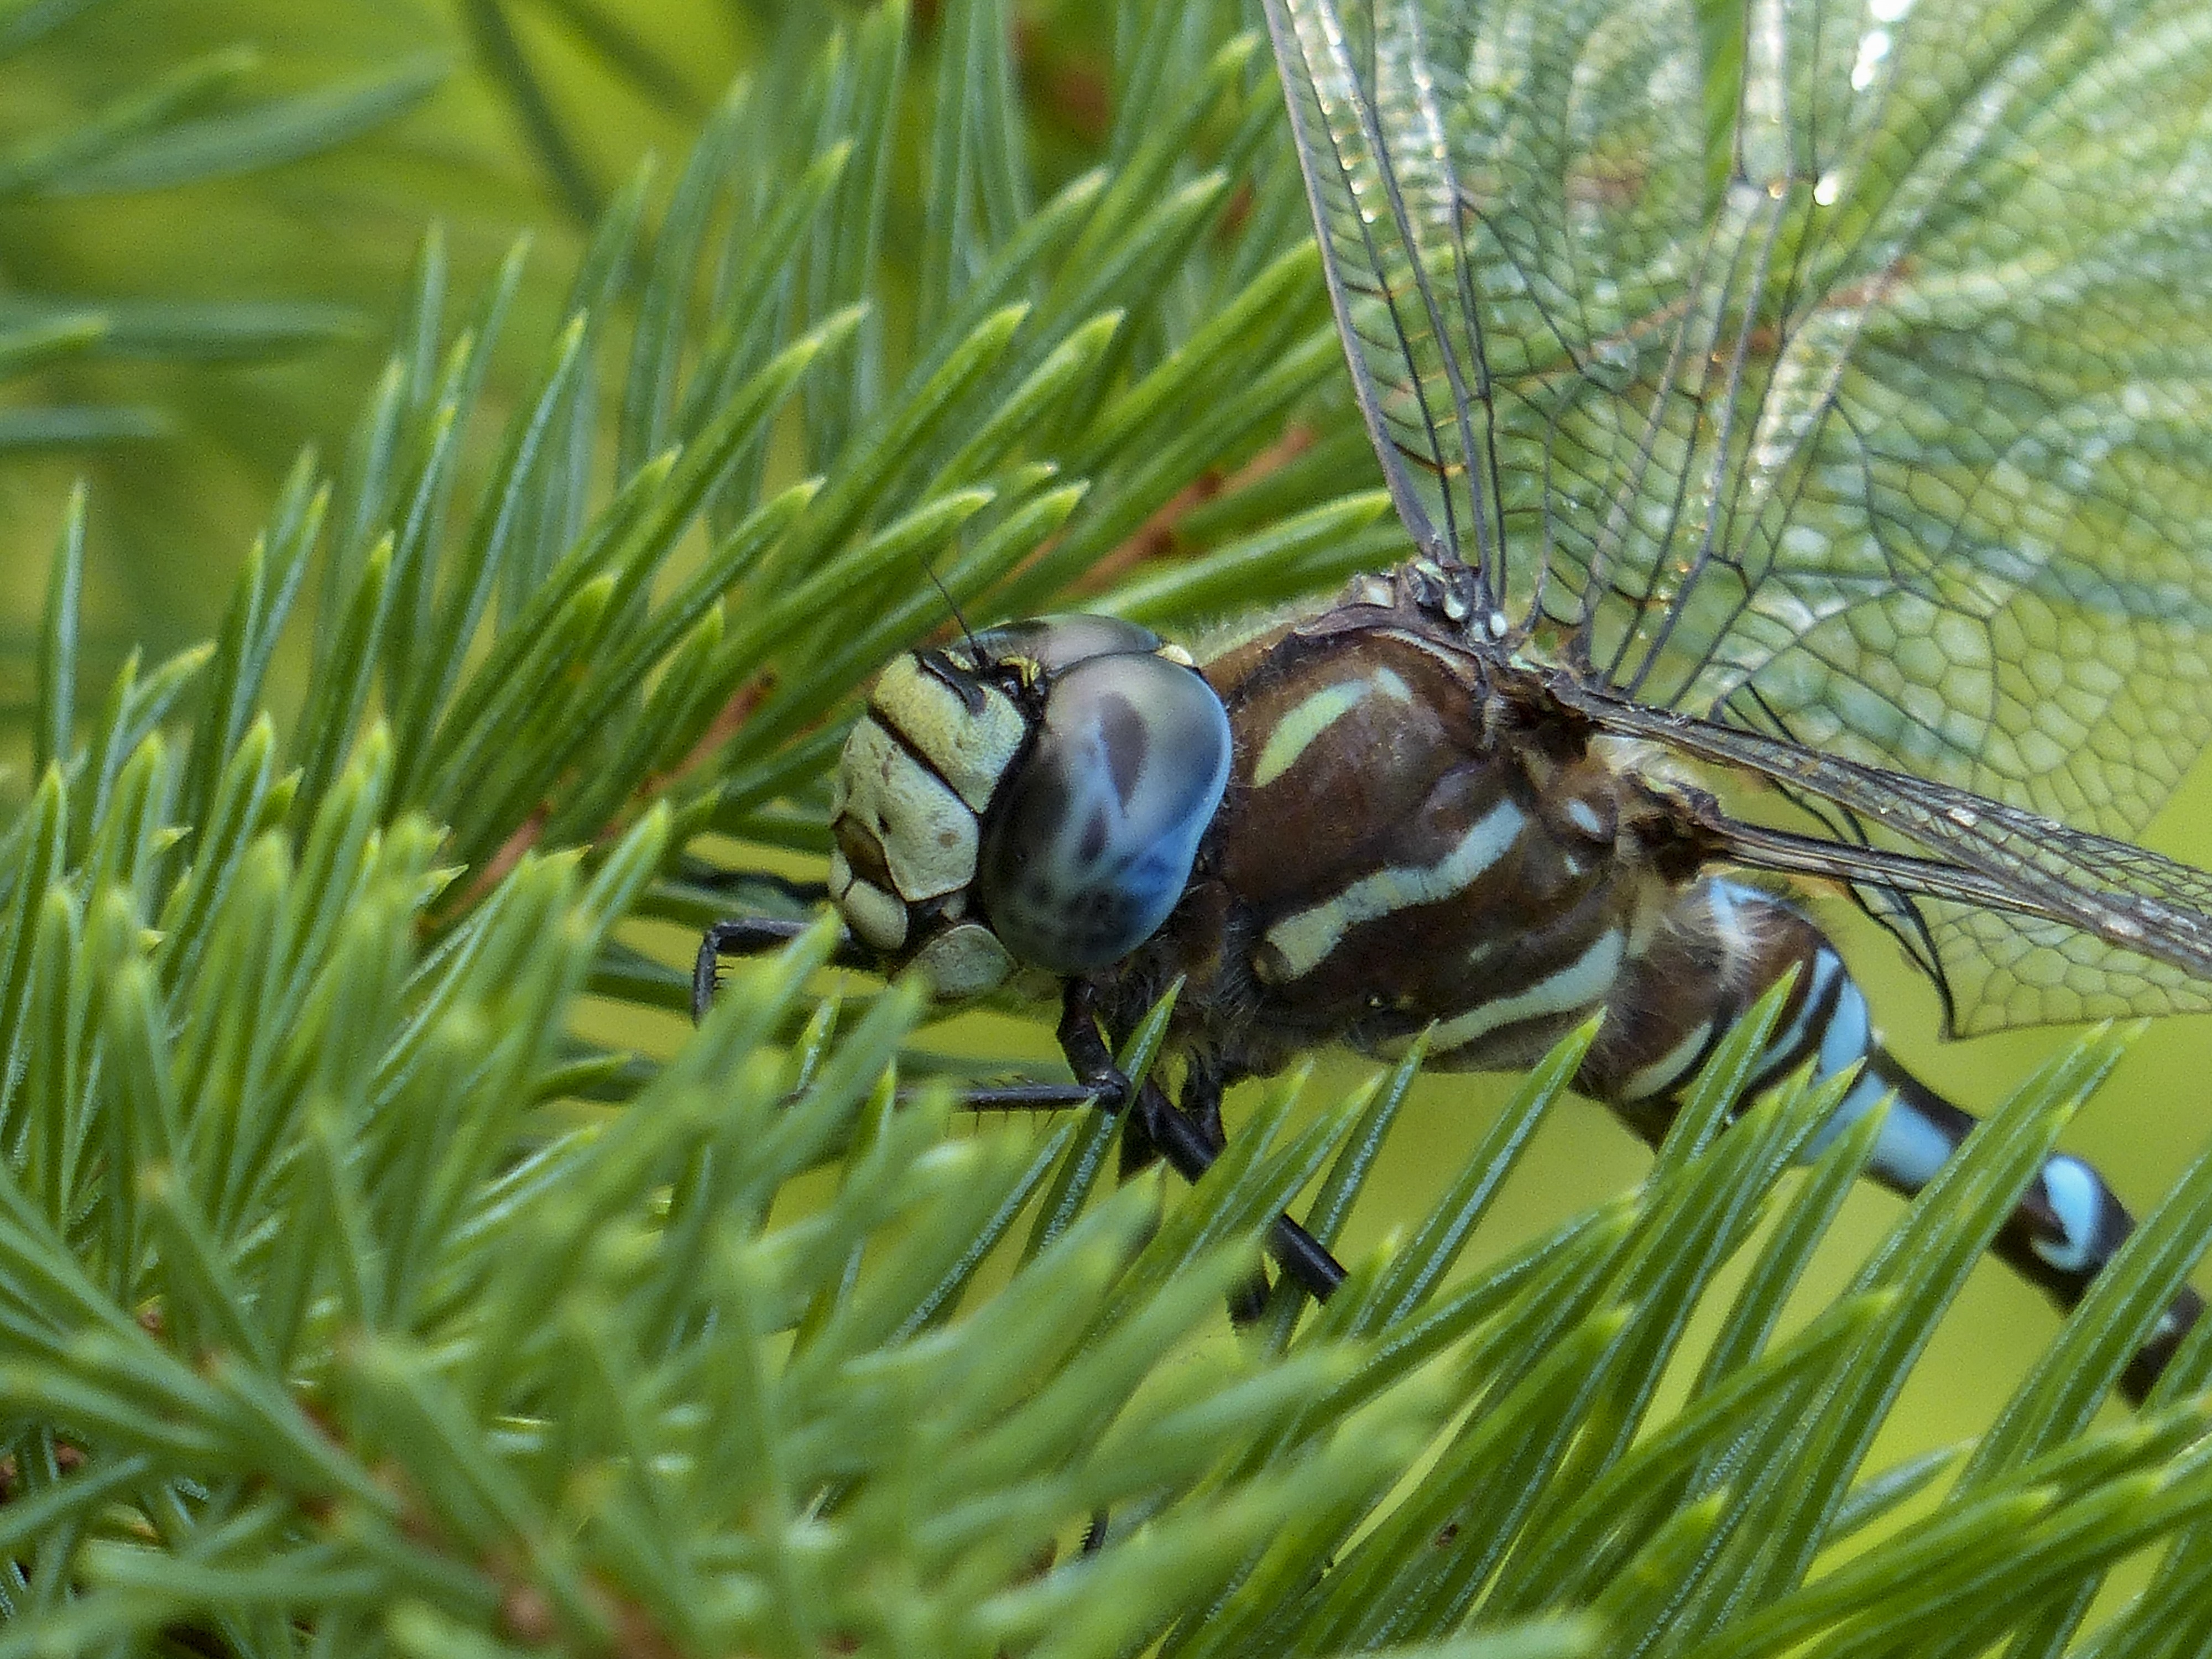
tree, nature, branch, flower, animal, fly, wildlife, insect, macro, brown, blue, black, fauna, invertebrate, close up, wild life, transparent, wings, head, dragonfly, pest, macro photography, membrane winged insect